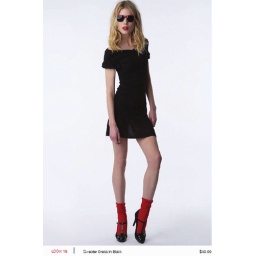
zac-posen-for-target-sweater dress in black